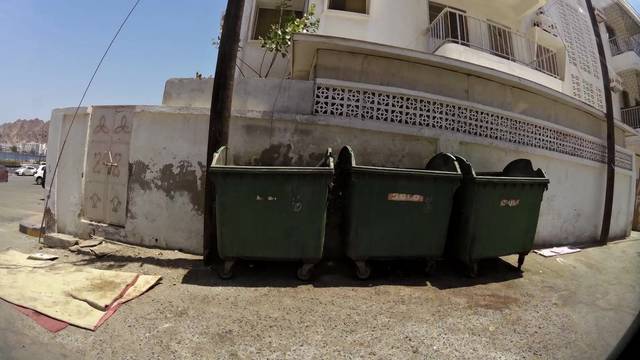
Region: Oman
Coordinates: 23.624, 58.561